Friedrich-Werner Graf von der Schulenburg

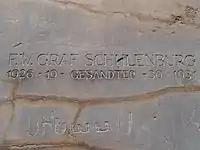
Inscription on the ancient statue at the entrance of Persepolis. "Envoy F.W. GRAF SCHULENBURG. 1926*1930*1931"

Schulenburg was born in Kemberg, in the Prussian Province of Saxony, to Count Bernhard Friedrich Wilhelm von der Schulenburg, he was from the Brandenburgish House of Schulenburg, which was part of the Uradel (or old nobility). Friedrich-Werner was distantly related to the 17th-Century Saxon Generalfeldmarschall Count Johann Matthias von der Schulenburg and was a cousin to Friedrich Graf von der Schulenburg. After one year serving in the army, he studied law in Lausanne, Munich, and Berlin, and in 1901 joined the Foreign Office's consular service as a junior civil servant ("Assessor"). By 1903, he had been appointed as vice-consul at Germany's consulate general in Barcelona, and in the years that followed he found himself working at consulates in Lemberg, Prague, Warsaw, and Tbilisi. With the outbreak of the First World War in 1914, Schulenburg returned to the military, and after the First Battle of the Marne was promoted to captain in October 1914 and put in charge of an artillery battery. In 1915, he was posted as German liaison officer to the Ottoman Army on the Armenian Front. In October 1915, he arrived in Erzurum and succeed Max Scheubner-Richter as the German Vice Consul. In 1916, he took over the command of the Georgian Legion in the struggle against the Russian Empire until its collapse in 1917. During his time in the military, he received the Iron Cross and some high Ottoman honours. After the German Empire's collapse, he was captured by the British and interned on the Mediterranean island of Prinkipo (now called Büyükada). He returned to Germany in 1919. Schulenburg was then reinstated in the Foreign Office Service and became German consul in Beirut.